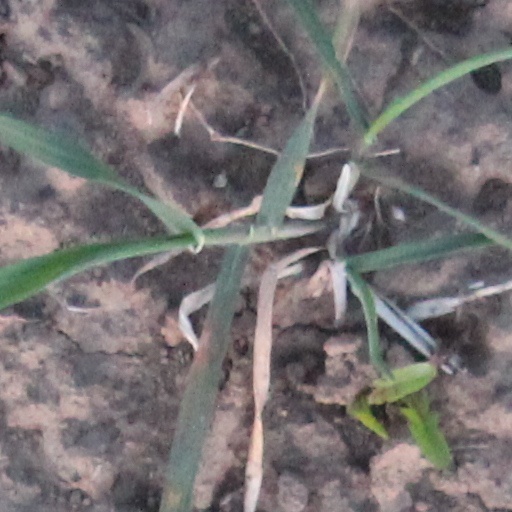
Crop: wheat